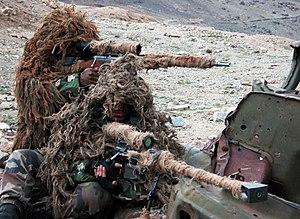
Tireurs d'élite du 2e Régiment étranger d'infanterie (France) équipés d'un PGM Hécate de calibre 12,7 mm (en bas) et d'un FR F2 de calibre 7,62 mm (en haut) en Afghanistan en 2005
L’Hécate II est un fusil de précision à verrou en calibre 12,7 mm conçu par Gilles Payen, fabriqué et distribué par la firme française PGM Précision.
Le camouflage désigne tout moyen ou dispositif tendant à rendre moins visible ou à donner une apparence trompeuse à un objet ou à un être vivant.
Un tireur d'élite est un tireur apte à réaliser des tirs de précision à l'aide d'un matériel adapté, tel que le fusil de précision.
Les forces de l'armée française interviennent dans la guerre d'Afghanistan depuis fin 2001 dans deux opérations internationales distinctes : la force internationale d'assistance et de sécurité sous commandement de l'OTAN, et l'opération Enduring Freedom sous commandement américain. En 2010, elle est quatrième contributrice de la coalition. Les forces combattantes sont retirées fin 2012.
Une phase de la guerre d'Afghanistan de l'histoire contemporaine oppose à partir d’octobre et novembre 2001, les États-Unis, avec la contribution militaire de l'Alliance du Nord et d'autres nations occidentales, au régime taliban. Cette guerre s'inscrit dans la « guerre contre le terrorisme » déclarée par l'administration Bush à la suite des attentats du 11 septembre 2001 à New York et Washington. Le but de l'invasion selon les États-Unis et leurs alliés était de capturer Oussama ben Laden, détruire l'organisation Al-Qaïda qui possédait des bases dans le pays avec la bénédiction des talibans, et renverser ces derniers.
Un fusil de précision, aussi appelé fusil à lunette, est une arme à feu destinée à permettre des tirs plus précis qu'un fusil ou un fusil d'assaut classique. Il s'agit de l'arme des tireurs d'élite.
Un sniper, tireur embusqué, tireur isolé ou franc-tireur est un tireur d'élite militaire spécialisé, pouvant opérer seul ou généralement avec un binôme en profondeur dans les lignes ennemies, dans le but de transmettre des informations importantes pour le commandement ou de neutraliser une cible.